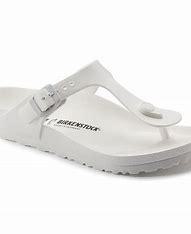
Brand: Birkenstock
Model: 100